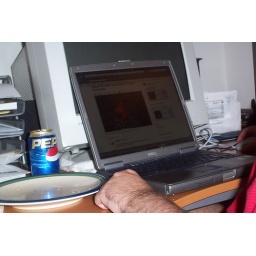
Me in my usual spot. That big monster machine in back quit working so it is all laptop right now.